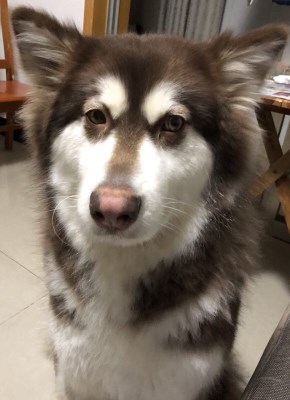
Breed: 1324-n000004-malamute